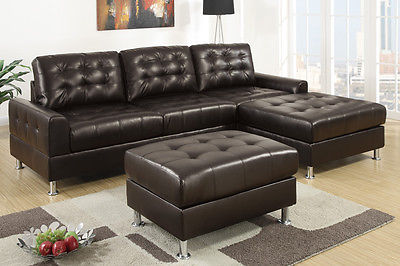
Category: sofa